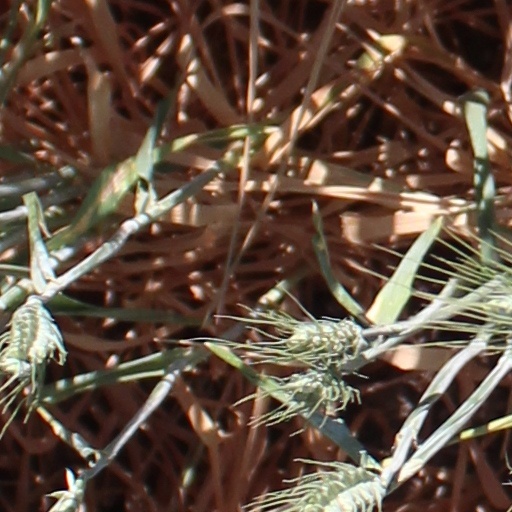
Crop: wheat